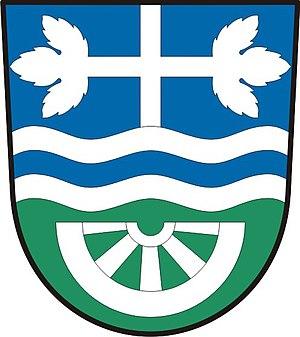
Všestudy est une commune du district de Mělník, dans la région de Bohême-Centrale, en Tchéquie. Sa population s'élevait à 367 habitants en 2020.